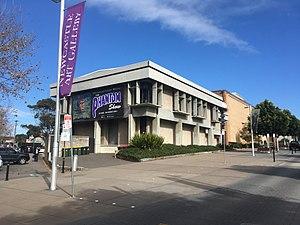
La Newcastle Art Gallery est un musée d'art public situé à Newcastle.